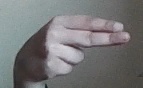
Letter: ain